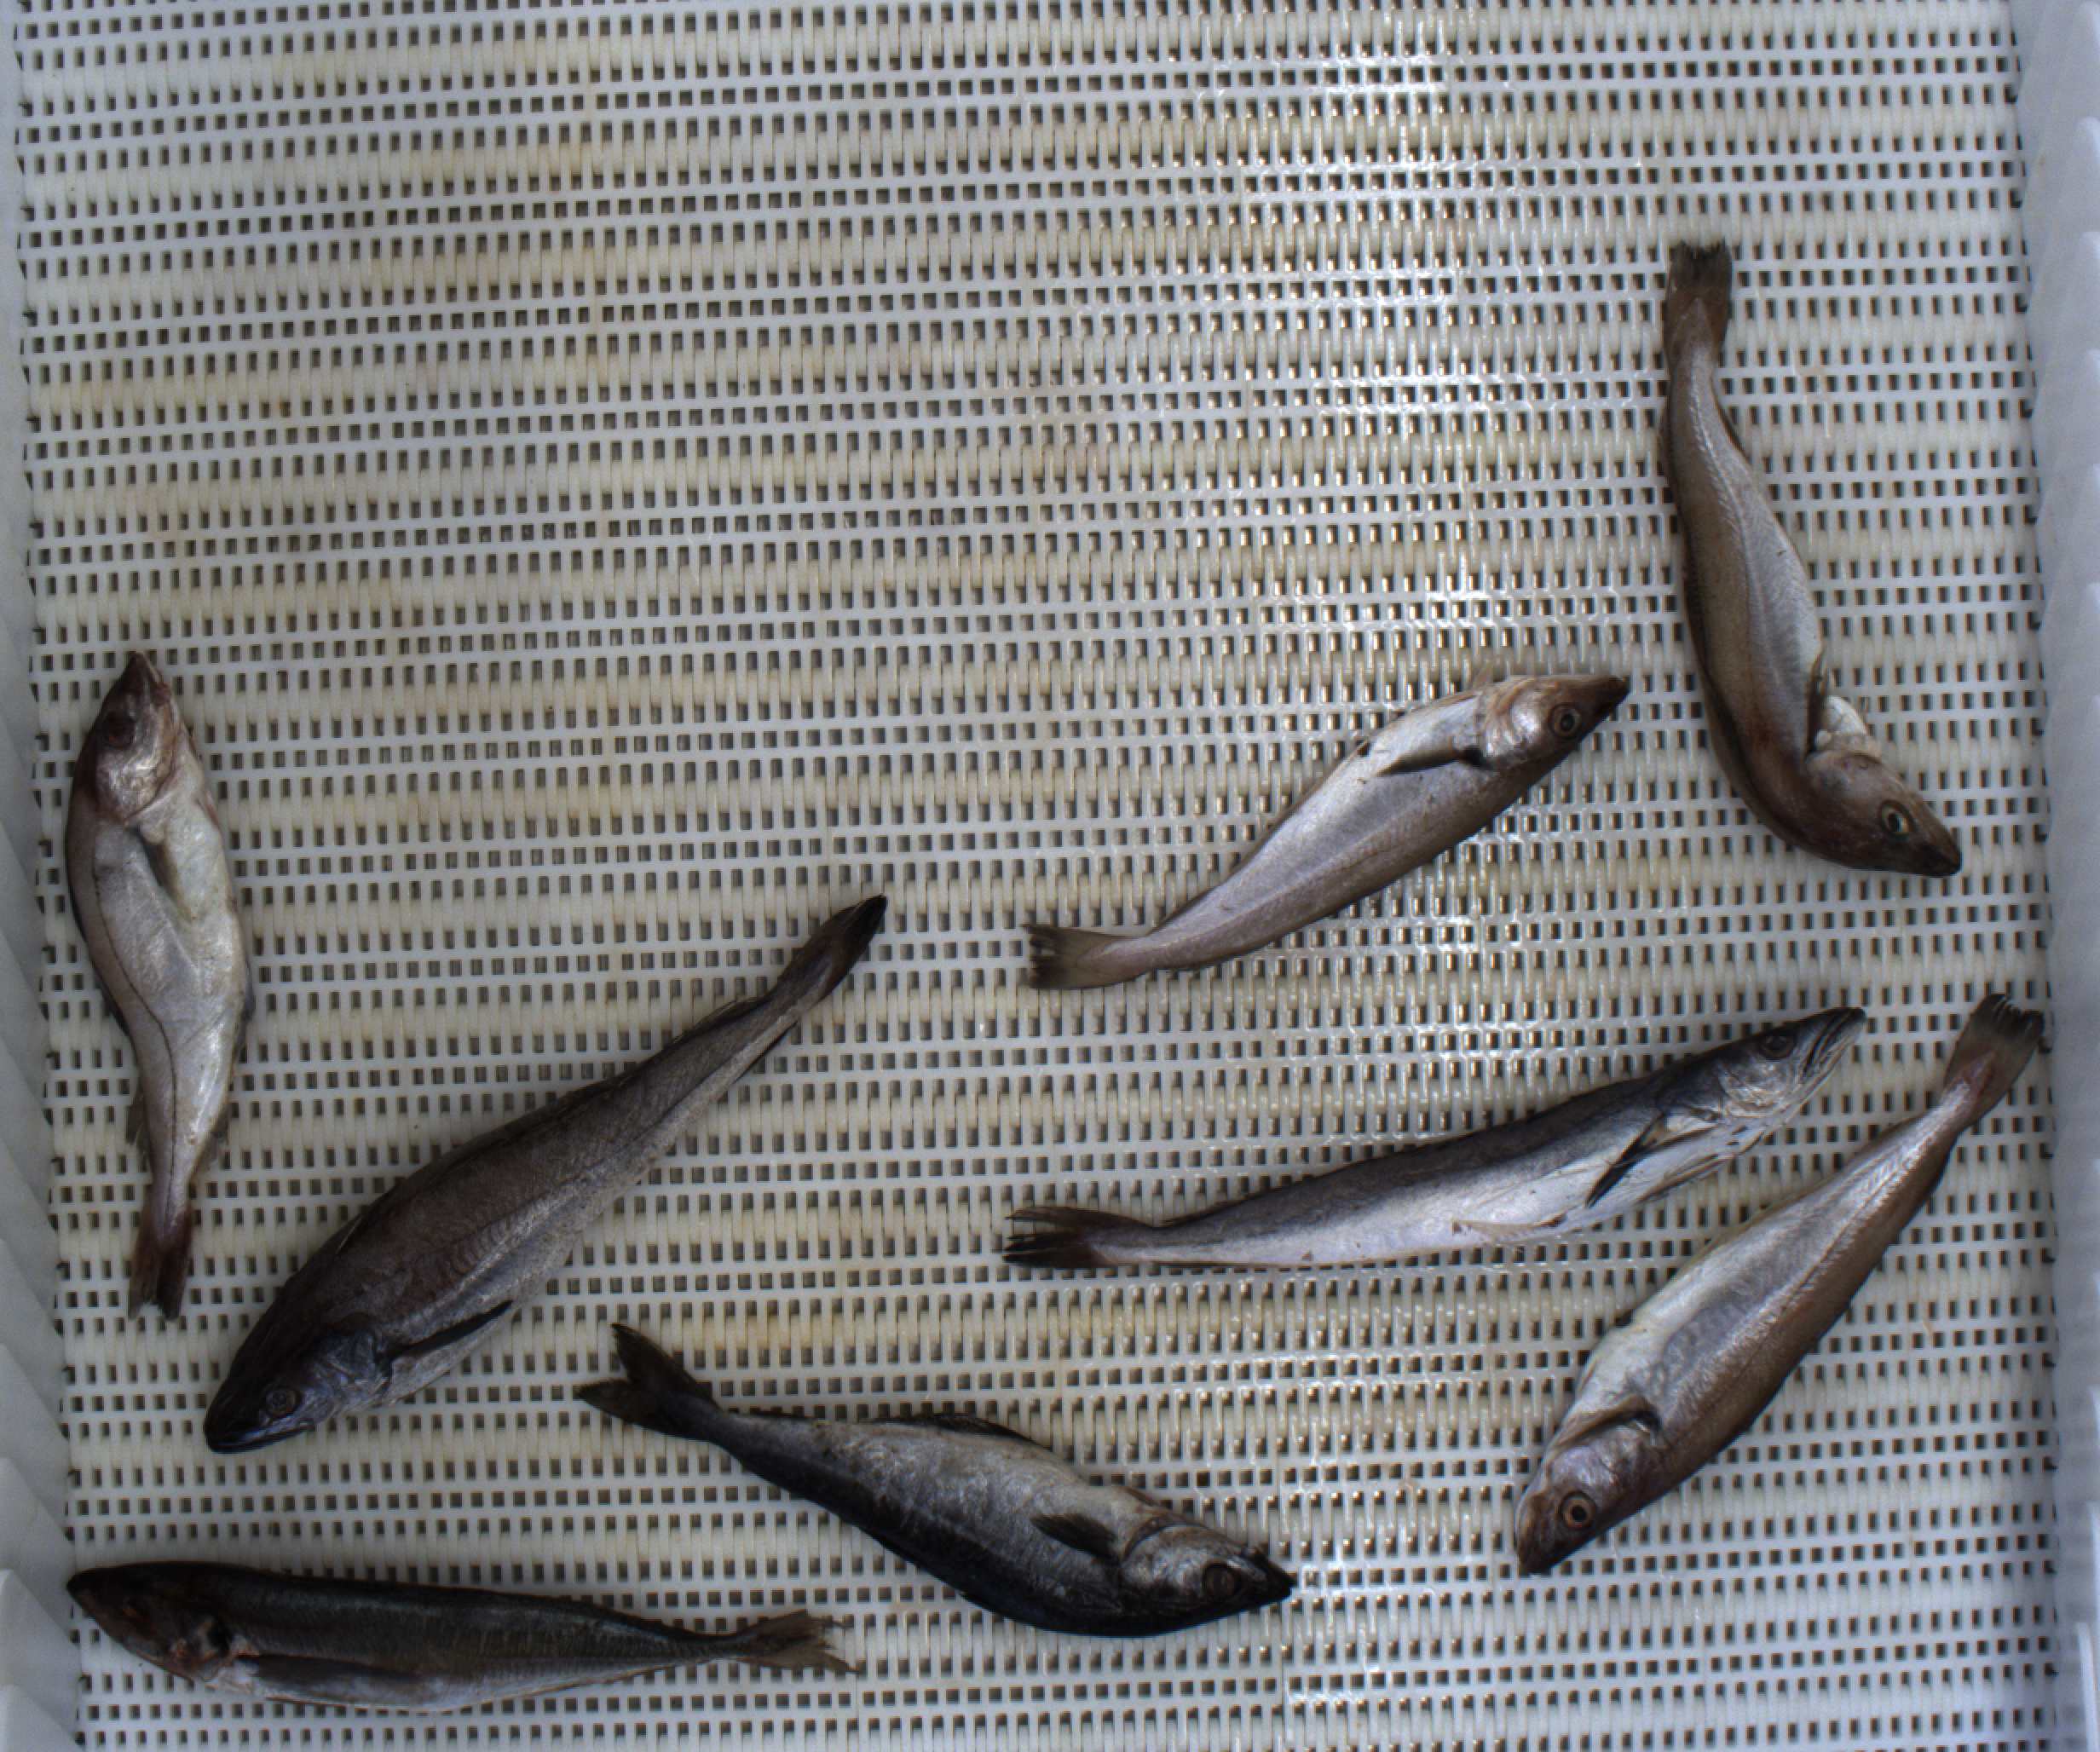
Total fish: 8
Cod: 0
Haddock: 1
Whiting: 3
Hake: 2
Horse mackerel: 1
Saithe: 1
Other: 0